University of Louisville Cardinal Marching Band

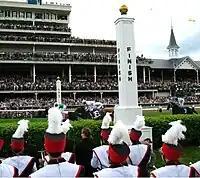
UofL Band at the Churchill Downs, pictured near the finish line

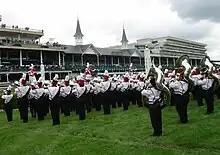
UofL Band playing at the Kentucky Derby

The second of these events is the Kentucky Derby itself at historic Churchill Downs. The band routinely plays in between the various races held on Derby day, usually alternating play times with a military band. Its greatest honor every year takes place minutes before the big race—the playing of the Stephen Foster classic "My Old Kentucky Home" near the Derby Winner's Circle for all those in attendance and for those that watch on television. The band first played the song at the Derby in 1936, by which time it was established as the music played while the horses are led to the post parade. It has kept this engagement for all but a few years since then. In 2002, famed trumpeter Wynton Marsalis joined the band for this honor. In 1998, Dr. Frederick A. Speck (the UofL director of bands and a composer in his own right) wrote an arrangement of "My Old Kentucky Home" that the marching band has since played for this and many other occasions.